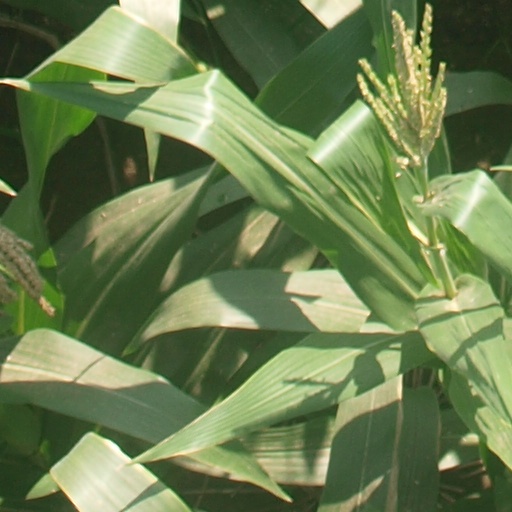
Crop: maize; corn